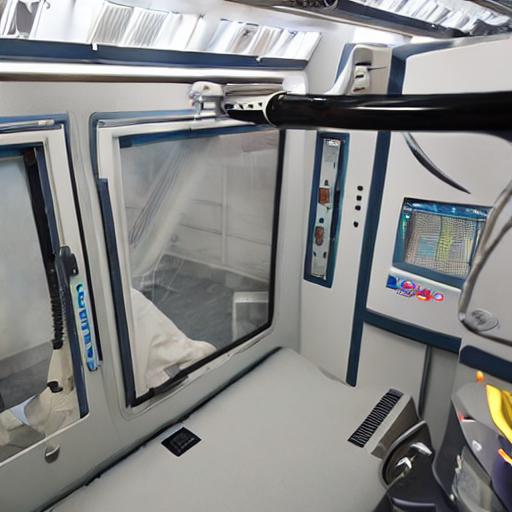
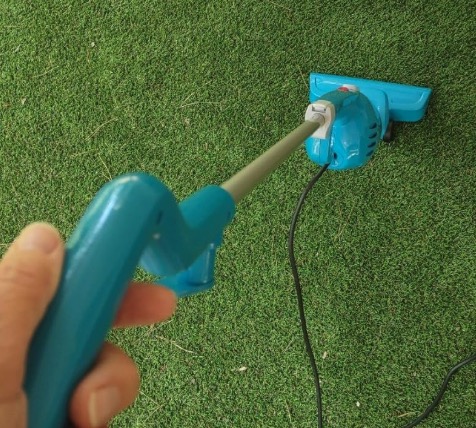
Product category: items_vacuum
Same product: no